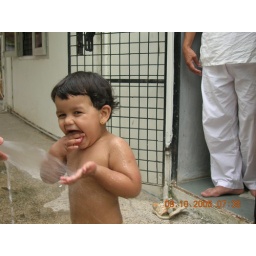
Having fun in water at Baroda's Ajoba's house